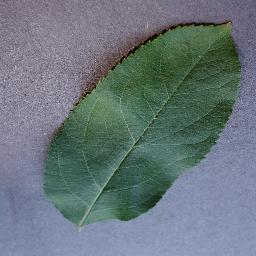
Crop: apple
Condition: healthy